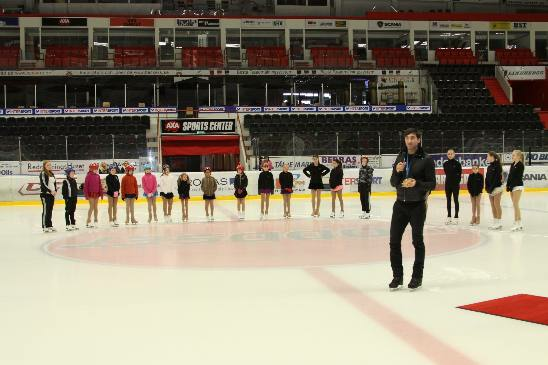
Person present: Yes